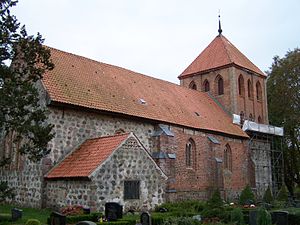
Görmin
St. Marien-Kirche
Görmin er en by og kommune i det nordøstlige Tyskland, beliggende i Amt Peenetal/Loitz i den vestlige del af Landkreis Vorpommern-Greifswald. Landkreis Vorpommern-Greifswald ligger i delstaten Mecklenburg-Vorpommern.